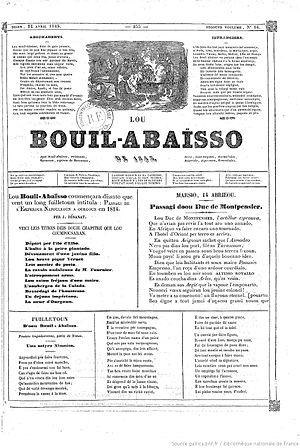
Lou Bouil-abaïsso, avec comme sous-titre Journaou populari en vers prouvençaous est un journal hebdomadaire qui paraît de 1841 à 1846 sous la direction de Joseph Desanat.
L'histoire de la littérature provençale fait partie de la littérature occitane et comprend l'ensemble des œuvres écrites en langue d'oc par des auteurs liés à la Provence ou employant le provençal.